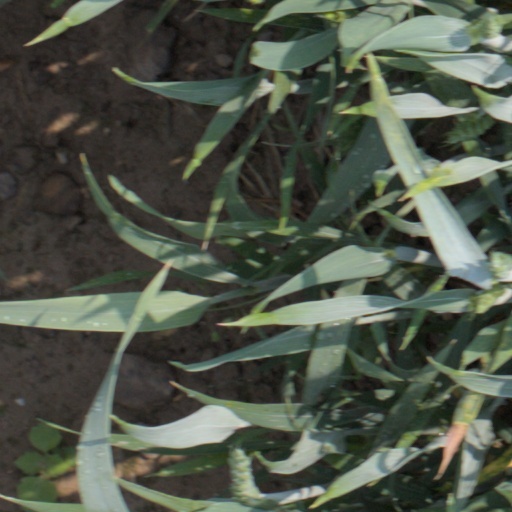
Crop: wheat